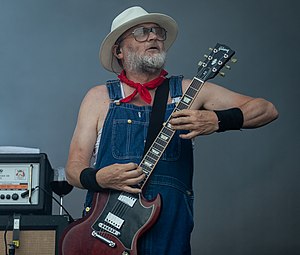
Rune Grønn
Rune Grønn på scenen i 2019